Basil Hume

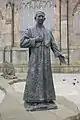
Hume's statue in Newcastle

George Basil Hume (born George Haliburton Hume; 2 March 1923 – 17 June 1999) was an English Catholic prelate who served as Archbishop of Westminster from 1976 until his death in 1999. A member of the Benedictines, he was made a cardinal in 1977.